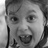
Emotion: happy